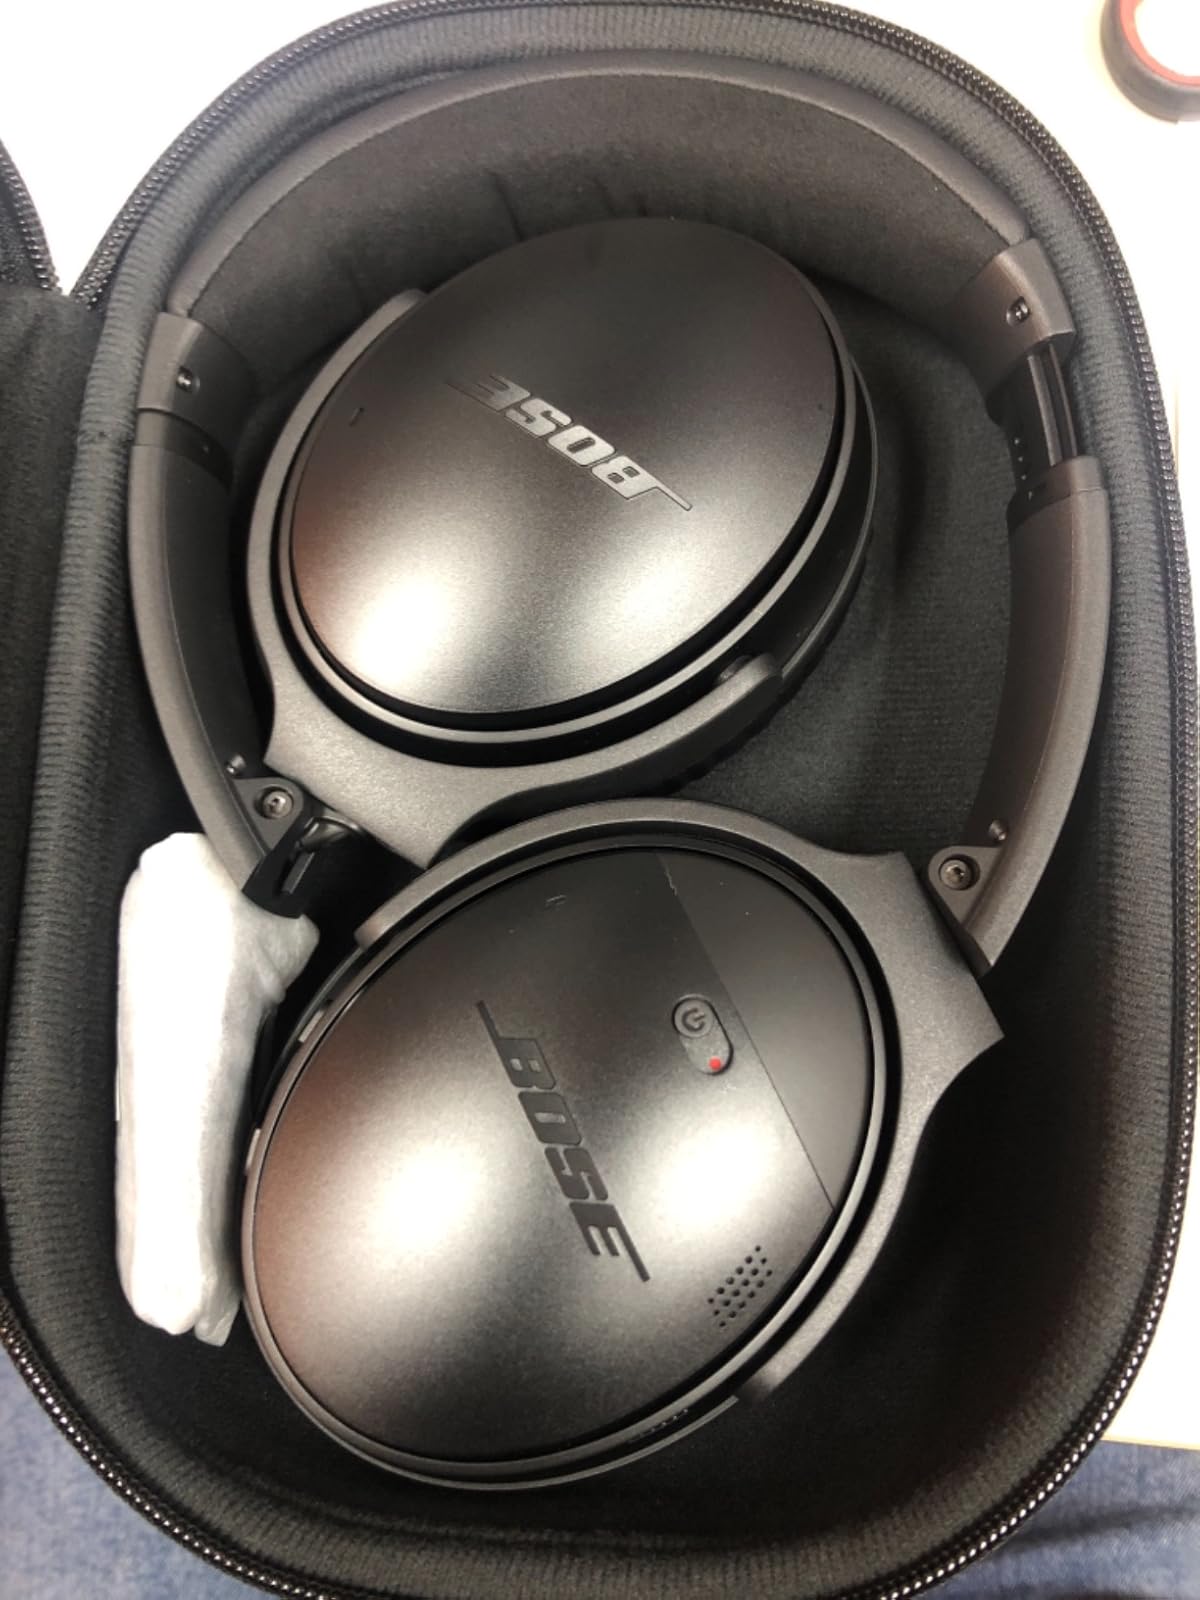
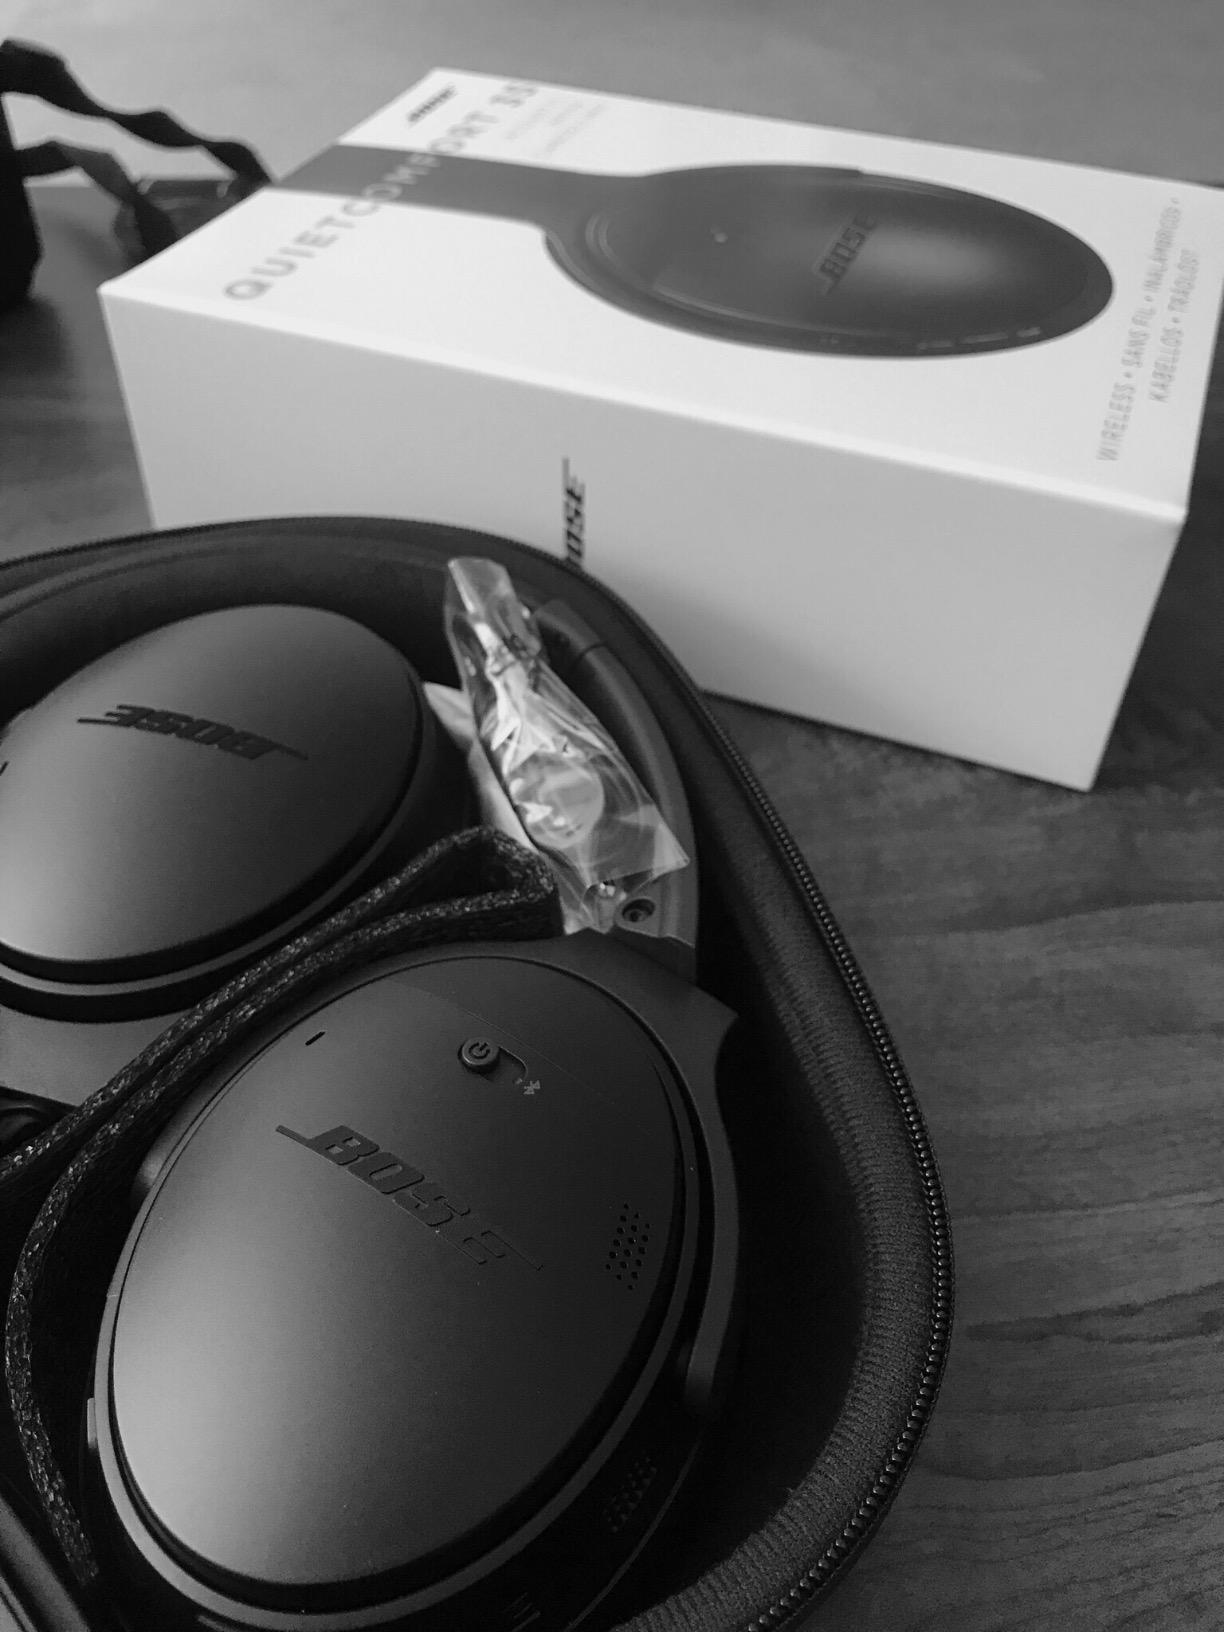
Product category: headphones
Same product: yes